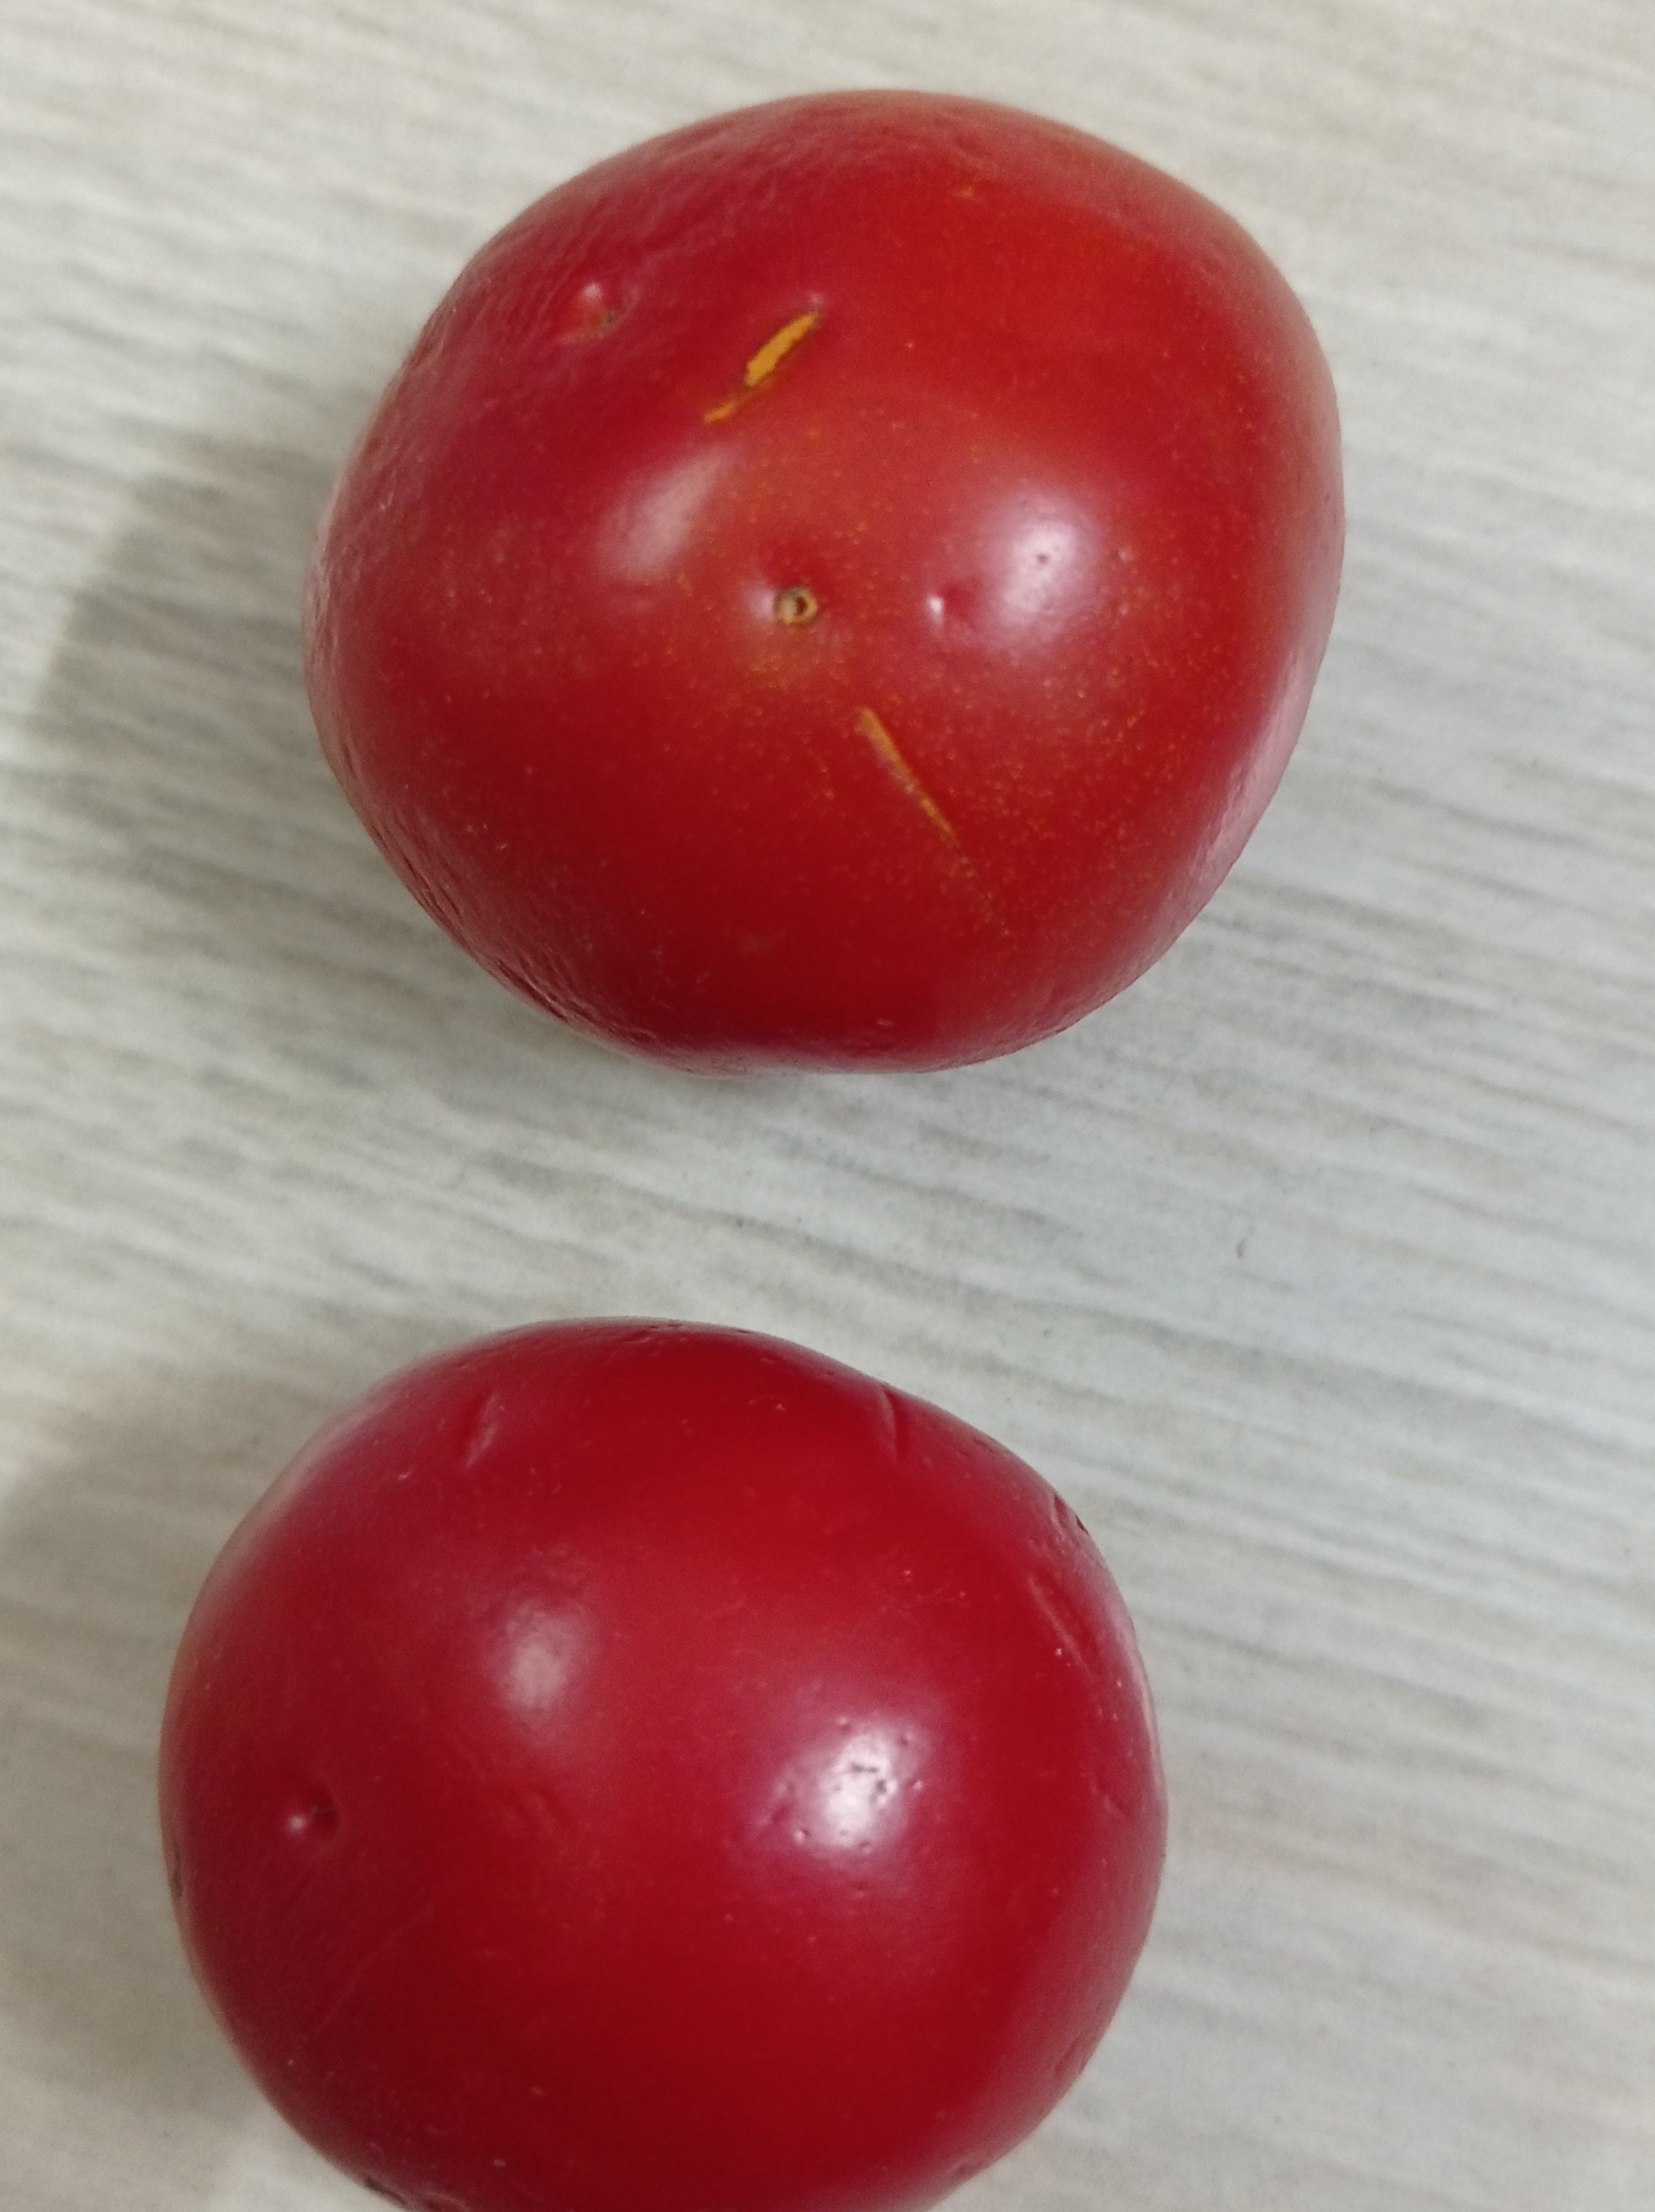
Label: Fresh